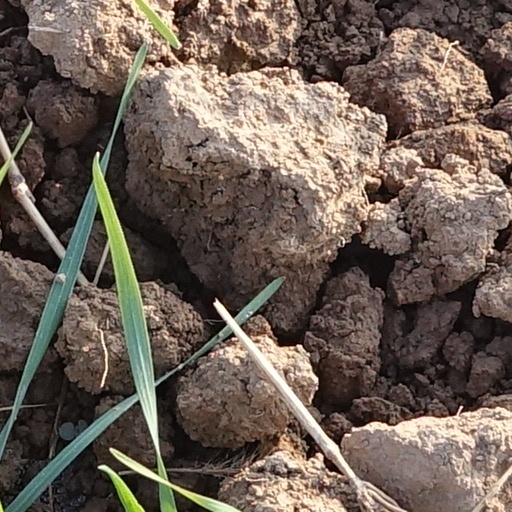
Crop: wheat